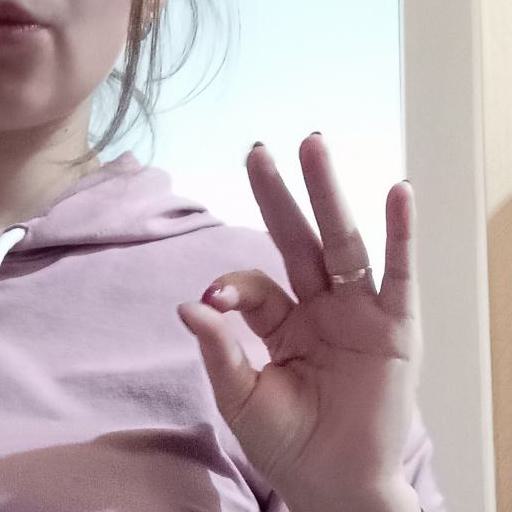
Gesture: ok